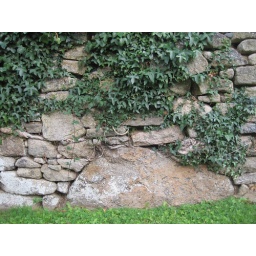
Ivy-covered stone wall at Godolphin estate, near Helston, Cornwall